Queensland Railways 1502 class

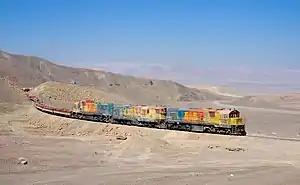
Former 1506 operating for Ferrocarril de Antofagasta a Bolivia in April 2012

The 1502 class was a class of diesel locomotives built by Clyde Engineering, Eagle Farm for Queensland Railways between 1967 and 1969.